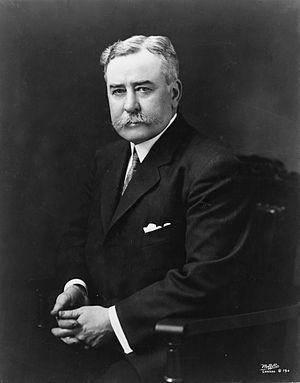
Chicago /ʃi.ka.ɡo/ est la troisième ville des États-Unis par sa population et est située dans le Nord-Est de l'État de l'Illinois. C'est la plus grande ville de la région du Midwest, dont elle forme le principal centre économique et culturel. Chicago se trouve sur la rive sud-ouest du lac Michigan, un des cinq Grands Lacs d'Amérique du Nord. Les rivières Chicago et Calumet traversent la ville.